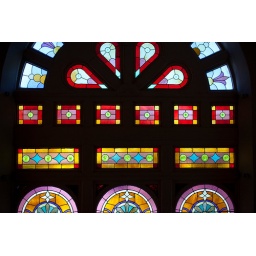
A stained glass window is seen at Joe Bologna's Sunday, March 13, 2011, in Lexington, Ky.